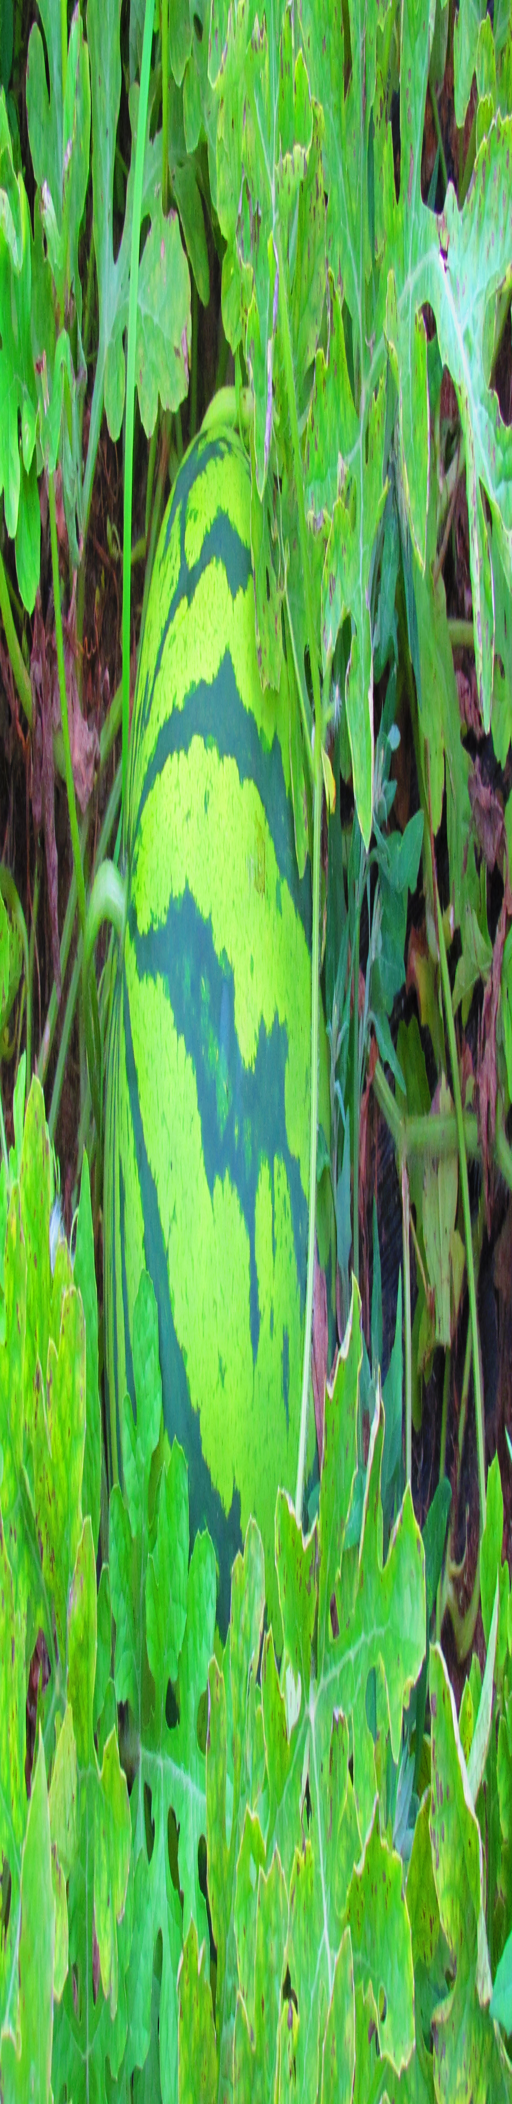
food , an early variety grown from seed we saved last year